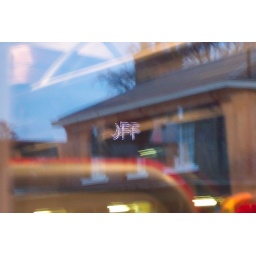
train ride clapham junction (south london) -&amp;gt; eastleigh (hampshire), 16/04/2006 - reflections in the window as the light changed